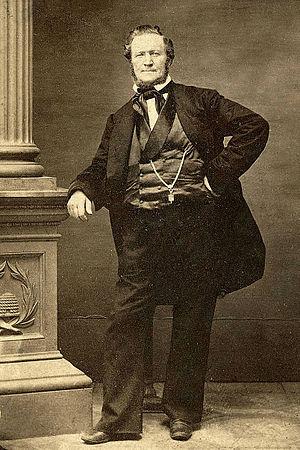
Brigham Young, né le 1ᵉʳ juin 1801 à Whitingham, dans le Vermont, et mort le 27 décembre 1877 à Salt Lake City, fut le successeur de Joseph Smith comme président de l'Église de Jésus-Christ des saints des derniers jours de 1847 à sa mort survenue en 1877. Il fut également le premier gouverneur de l'État du Deseret, non reconnu par le gouvernement des États-Unis, puis du Territoire de l'Utah, et participa ainsi à la guerre de l'Utah.